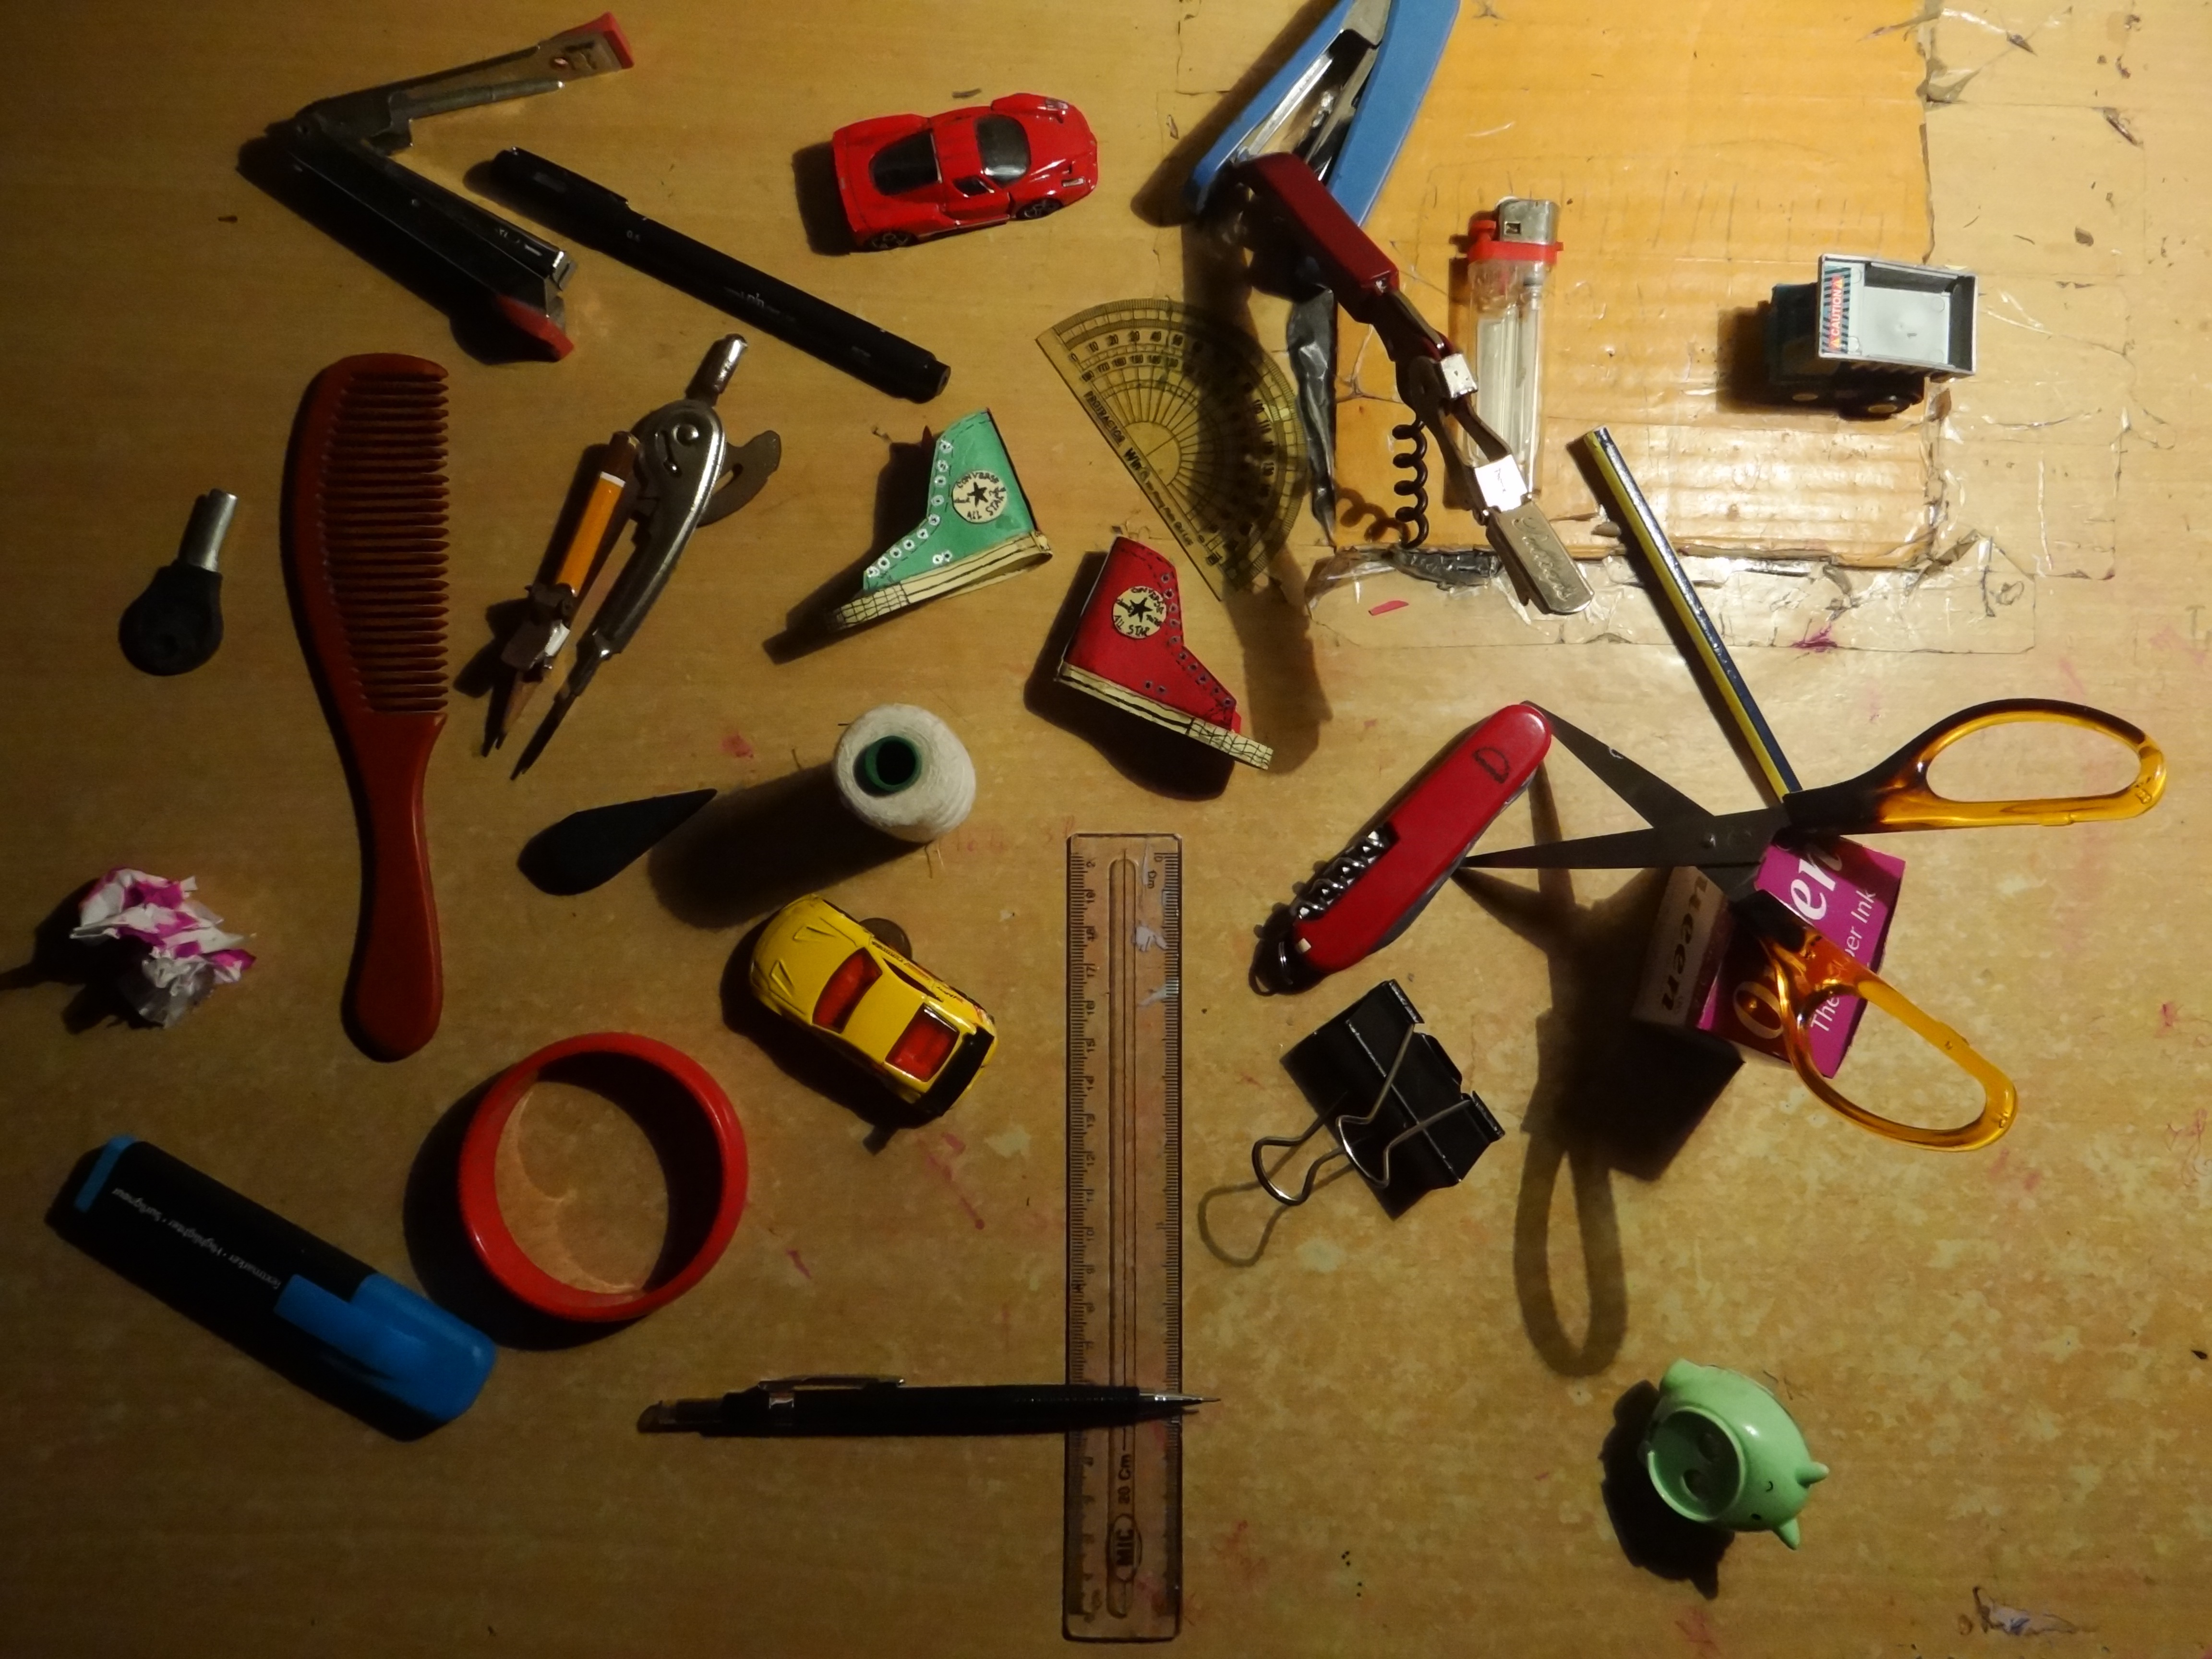
toy, art